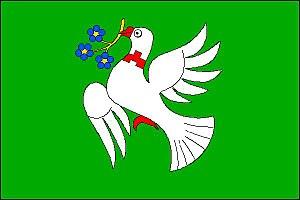
Bratřejov est une commune du district et de la région de Zlín, en République tchèque. Sa population s'élevait à 768 habitants en 2018.